Jessie Duarte

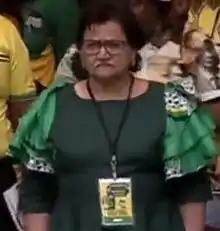
Duarte at the 2019 election manifesto launch

Yasmin "Jessie" Duarte (19 September 1953 – 17 July 2022) was a South African politician and acting secretary-general of the African National Congress. A longtime anti-apartheid activist, she served variously as a special assistant to Nelson Mandela, a member of the provincial cabinet (MEC) for Gauteng, as ambassador to Mozambique, and as spokesperson for the ANC, before assuming her post as Deputy Secretary-General of the ANC in 2012, until her death on 17 July 2022.